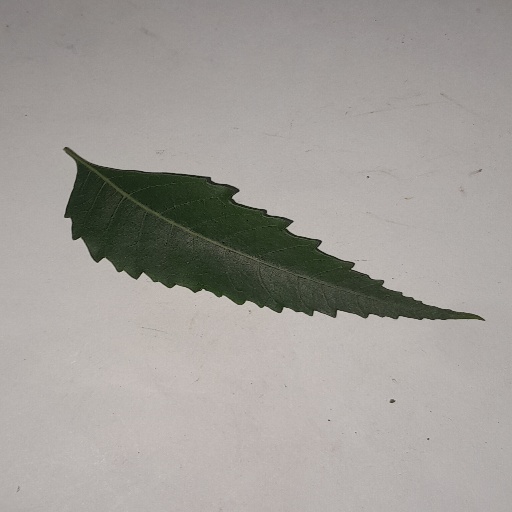
Species: Neem
Leaf condition: Healthy Leaf